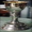
Label: cup